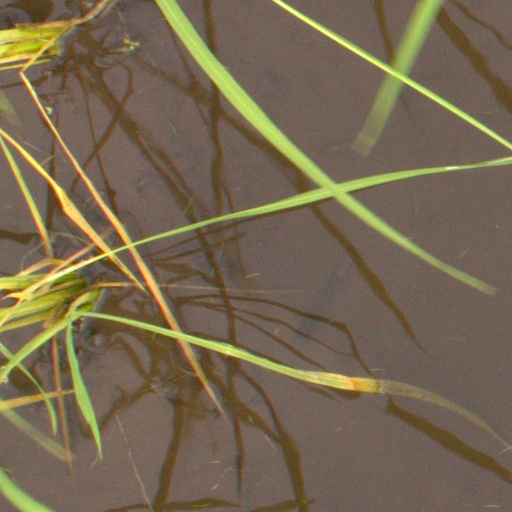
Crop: rice